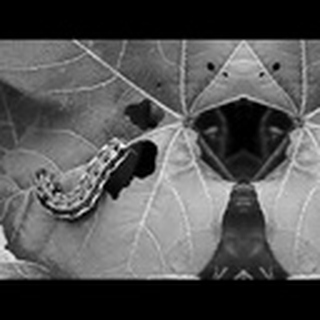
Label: cotton_army_worm